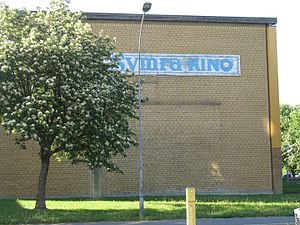
Lambertseter / Lambertseter center
Symra kino er den eneste biograf i Oslo som ligger i en forstad.